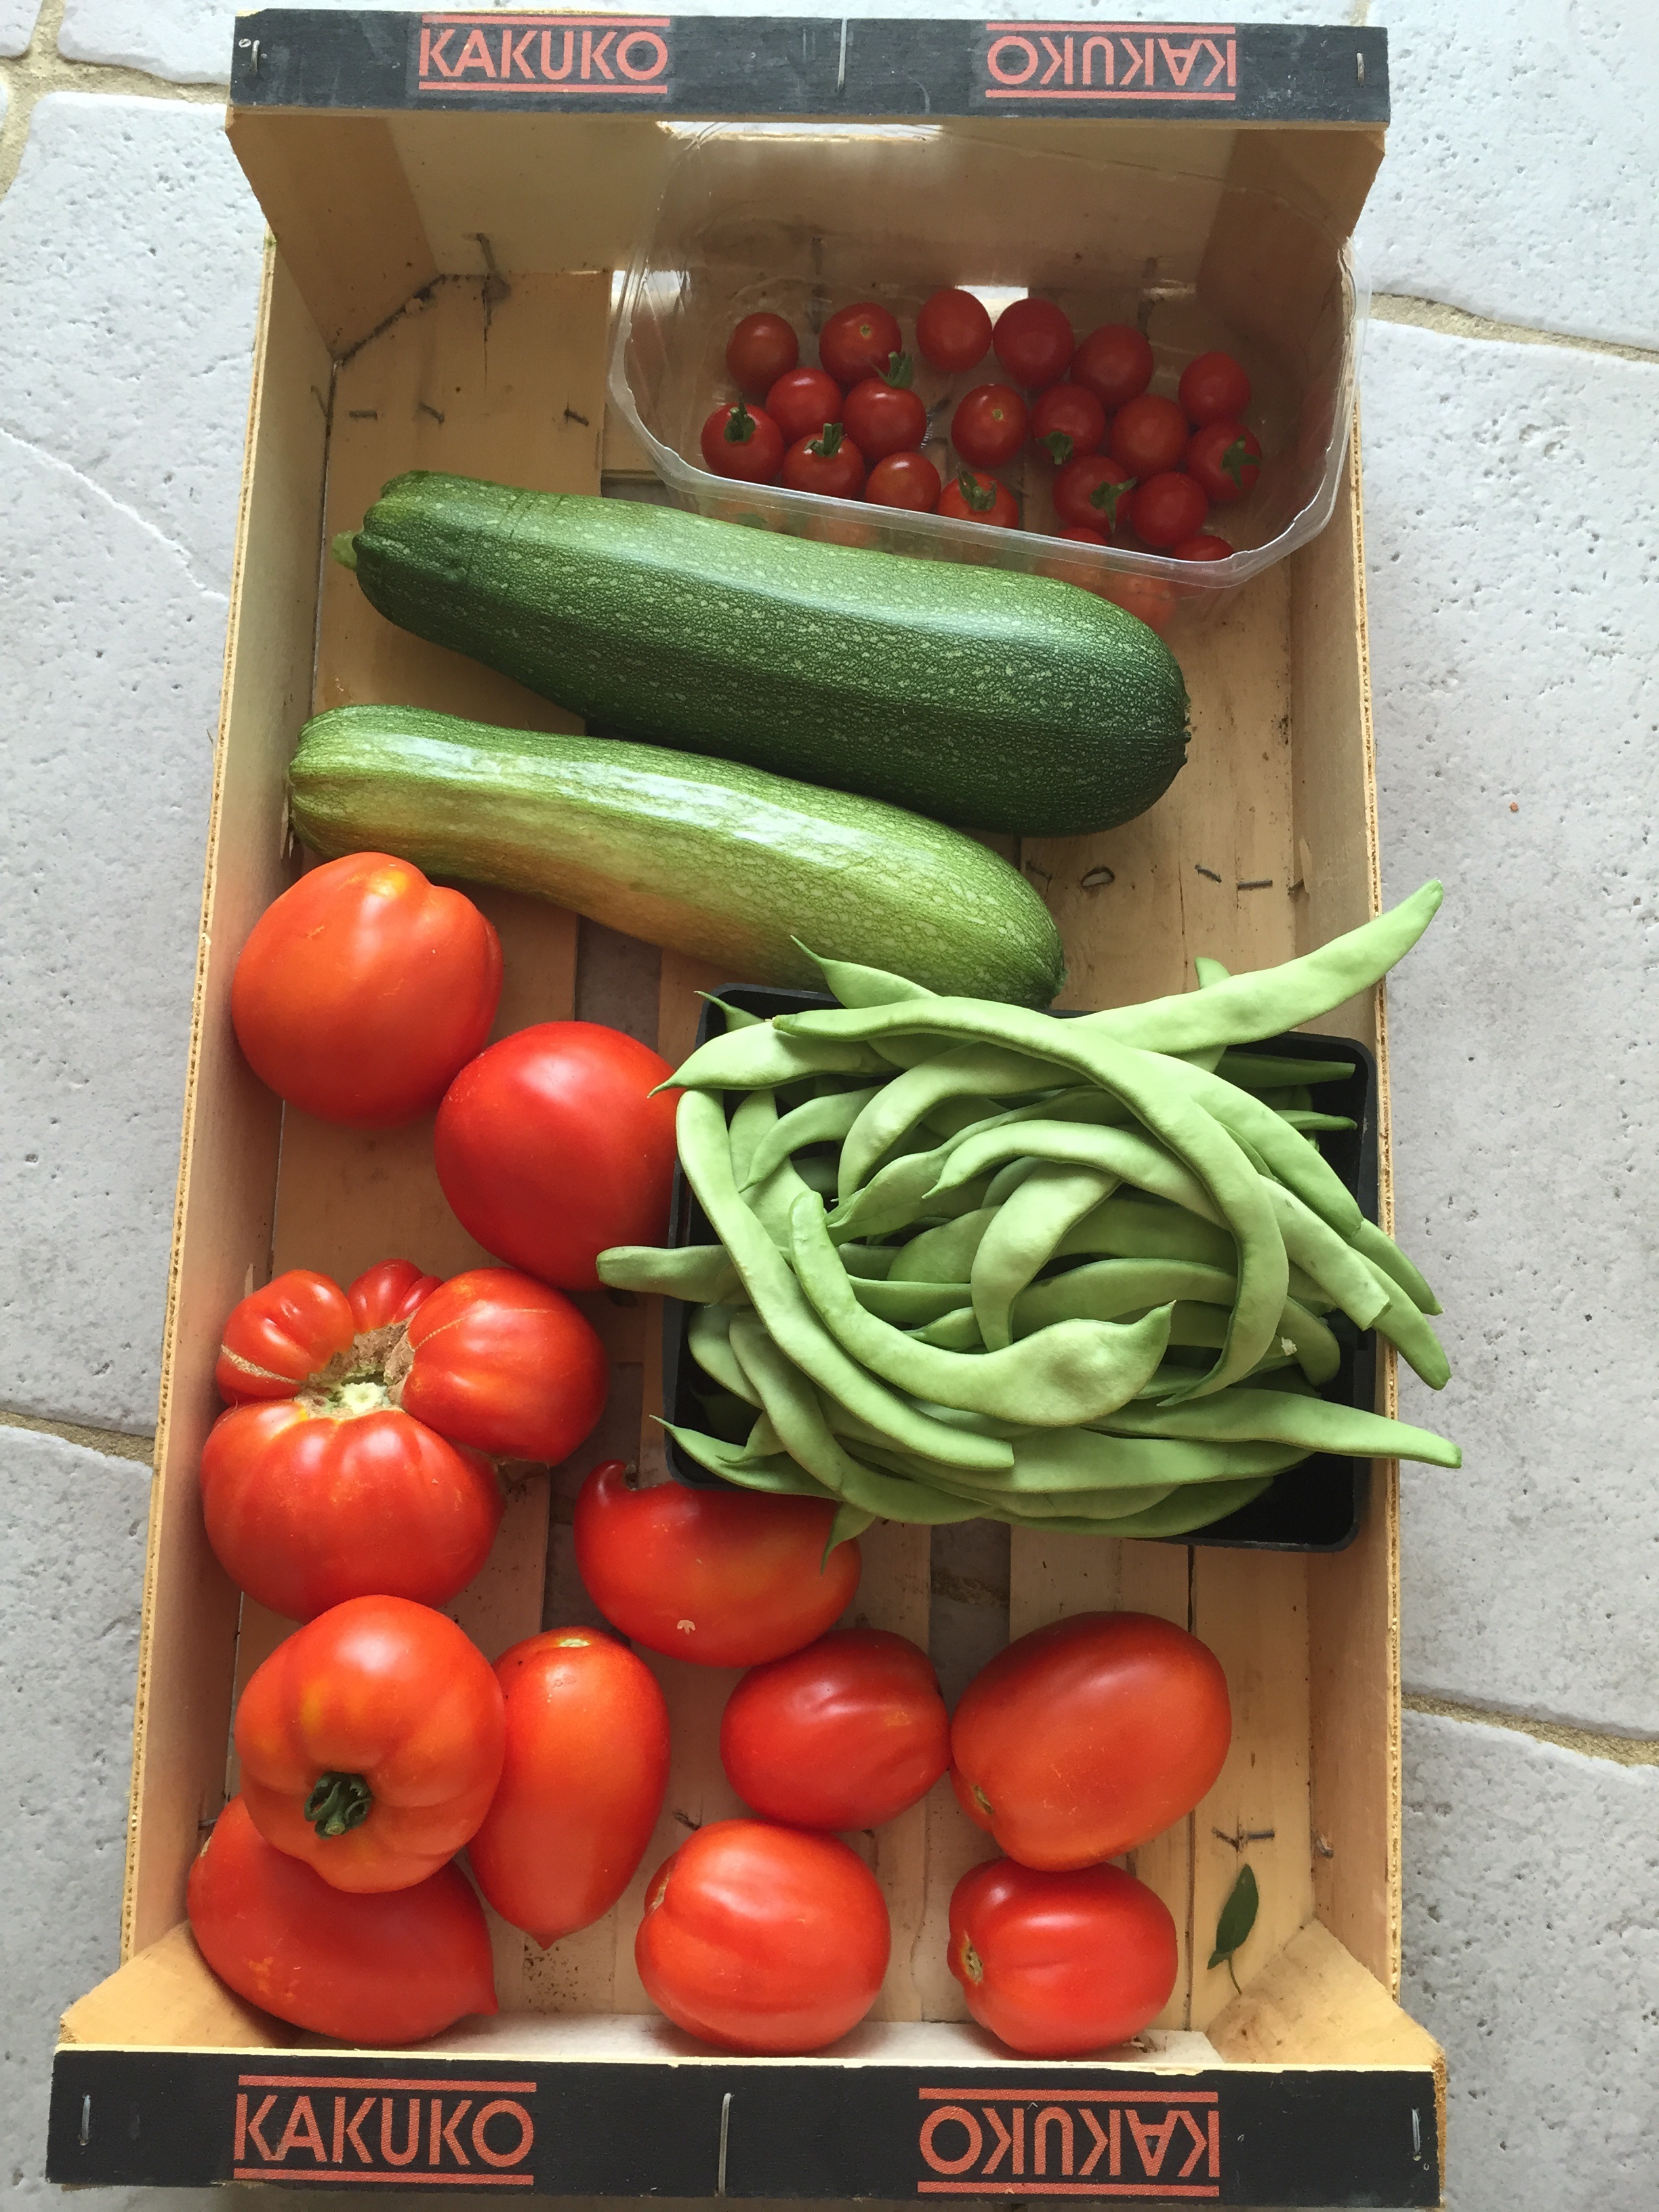
plant, raspberry, fruit, food, harvest, produce, vegetable, garden, tomato, tomatoes, bio, flowering plant, land plant, potato and tomato genus